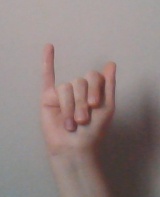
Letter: meem